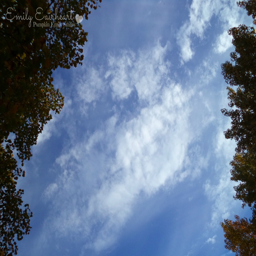
clouds that look like a ship .